Gloob

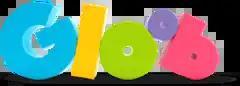
First logo used from 2012 to 2017

On 2012, Globosat (Canais Globo), released the channel's logo, with the color chart, textures and geometric shapes representing fun, stimulating and curious, bringing geometric and solid shapes as logical blocks of wood. In an interview, the manager of Art Creation at Globosat, Manuel Falcão, stated that "The letters of the name are in apparent imbalance and with disproportionate sizes between them. , when animated, the irreverence of the Brazilian child", he said. Within the channel's launch, the campaign won the gold award in the Best Logo category by PromaxBDA Latin America in 2012.